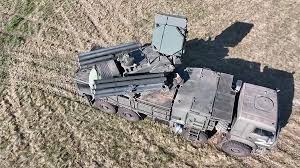
Label: Air Defense